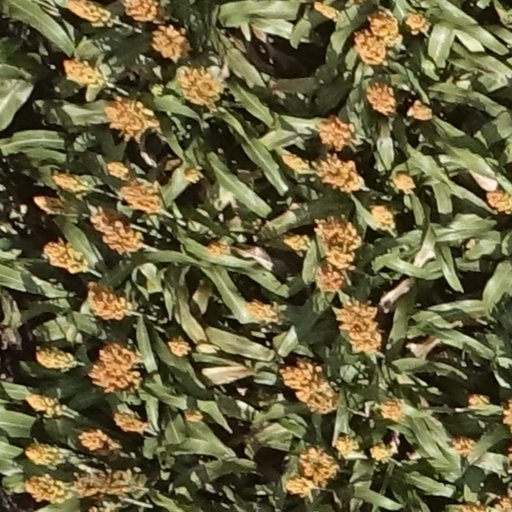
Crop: sorghum